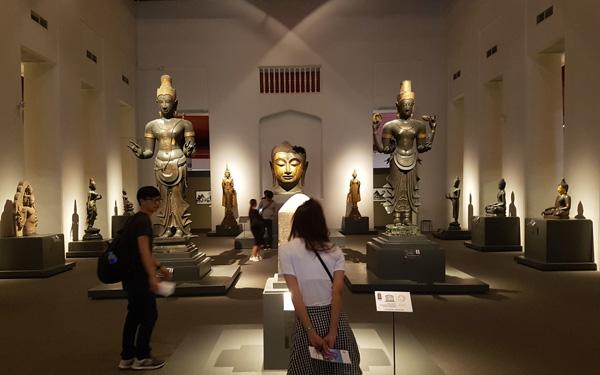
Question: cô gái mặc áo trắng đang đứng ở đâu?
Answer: trong một khu bảo tàng